Ranpur, Gujarat

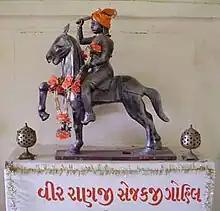
Ranaji, founder of Ranpur

Ranpur is said to have been founded, about the beginning of the fourteenth century, by Ranaji Gohil, a Rajput chieftain, the ancestor of the Bhavnagar State family. The forefathers of this Ranaji, who claimed descent from Shalivahan (79 AD) were, in the thirteenth century, driven by the Rathors from their seat in Khedgarh on the Luni River about ten miles from Balotra in Marwar. Retreating south under their chief Sejakji they took refuge with Raja Kalat, the Chudasma ruler of Junagadh. Raja Kalat treated the strangers with kindness, and calling it Sejakpur, settled Sejakji on the site of the present Ranpur in 1194. Ranaji, Sejakji's son, married the daughter of Dhanaji Mer koli patel Dhandhuka, and strengthening Sejakpur with a fort called it Ranpur. Mokhadaji Gohil, Ranaji's son, increased the power of his clan and carried their capital south to Piram Island and Ghogha. On the sea he became a noted pirate, and bringing down on himself the wrath of Muhammad bin Tughluq, was defeated and slain about 1347. Though the head of their clan was killed, the Gohels kept their hold on Ranpur.